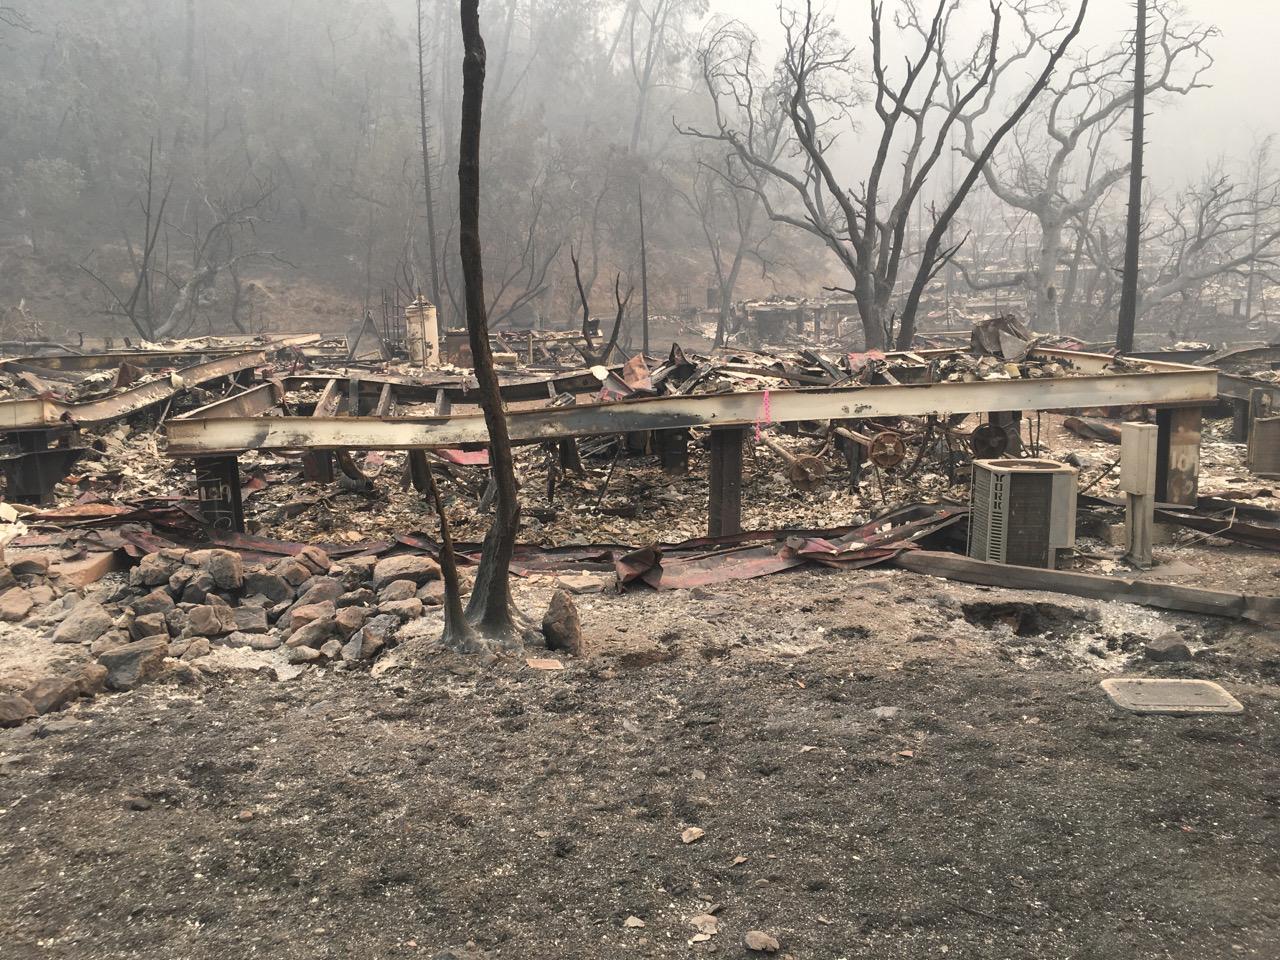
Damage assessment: destroyed